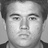
Emotion: neutral